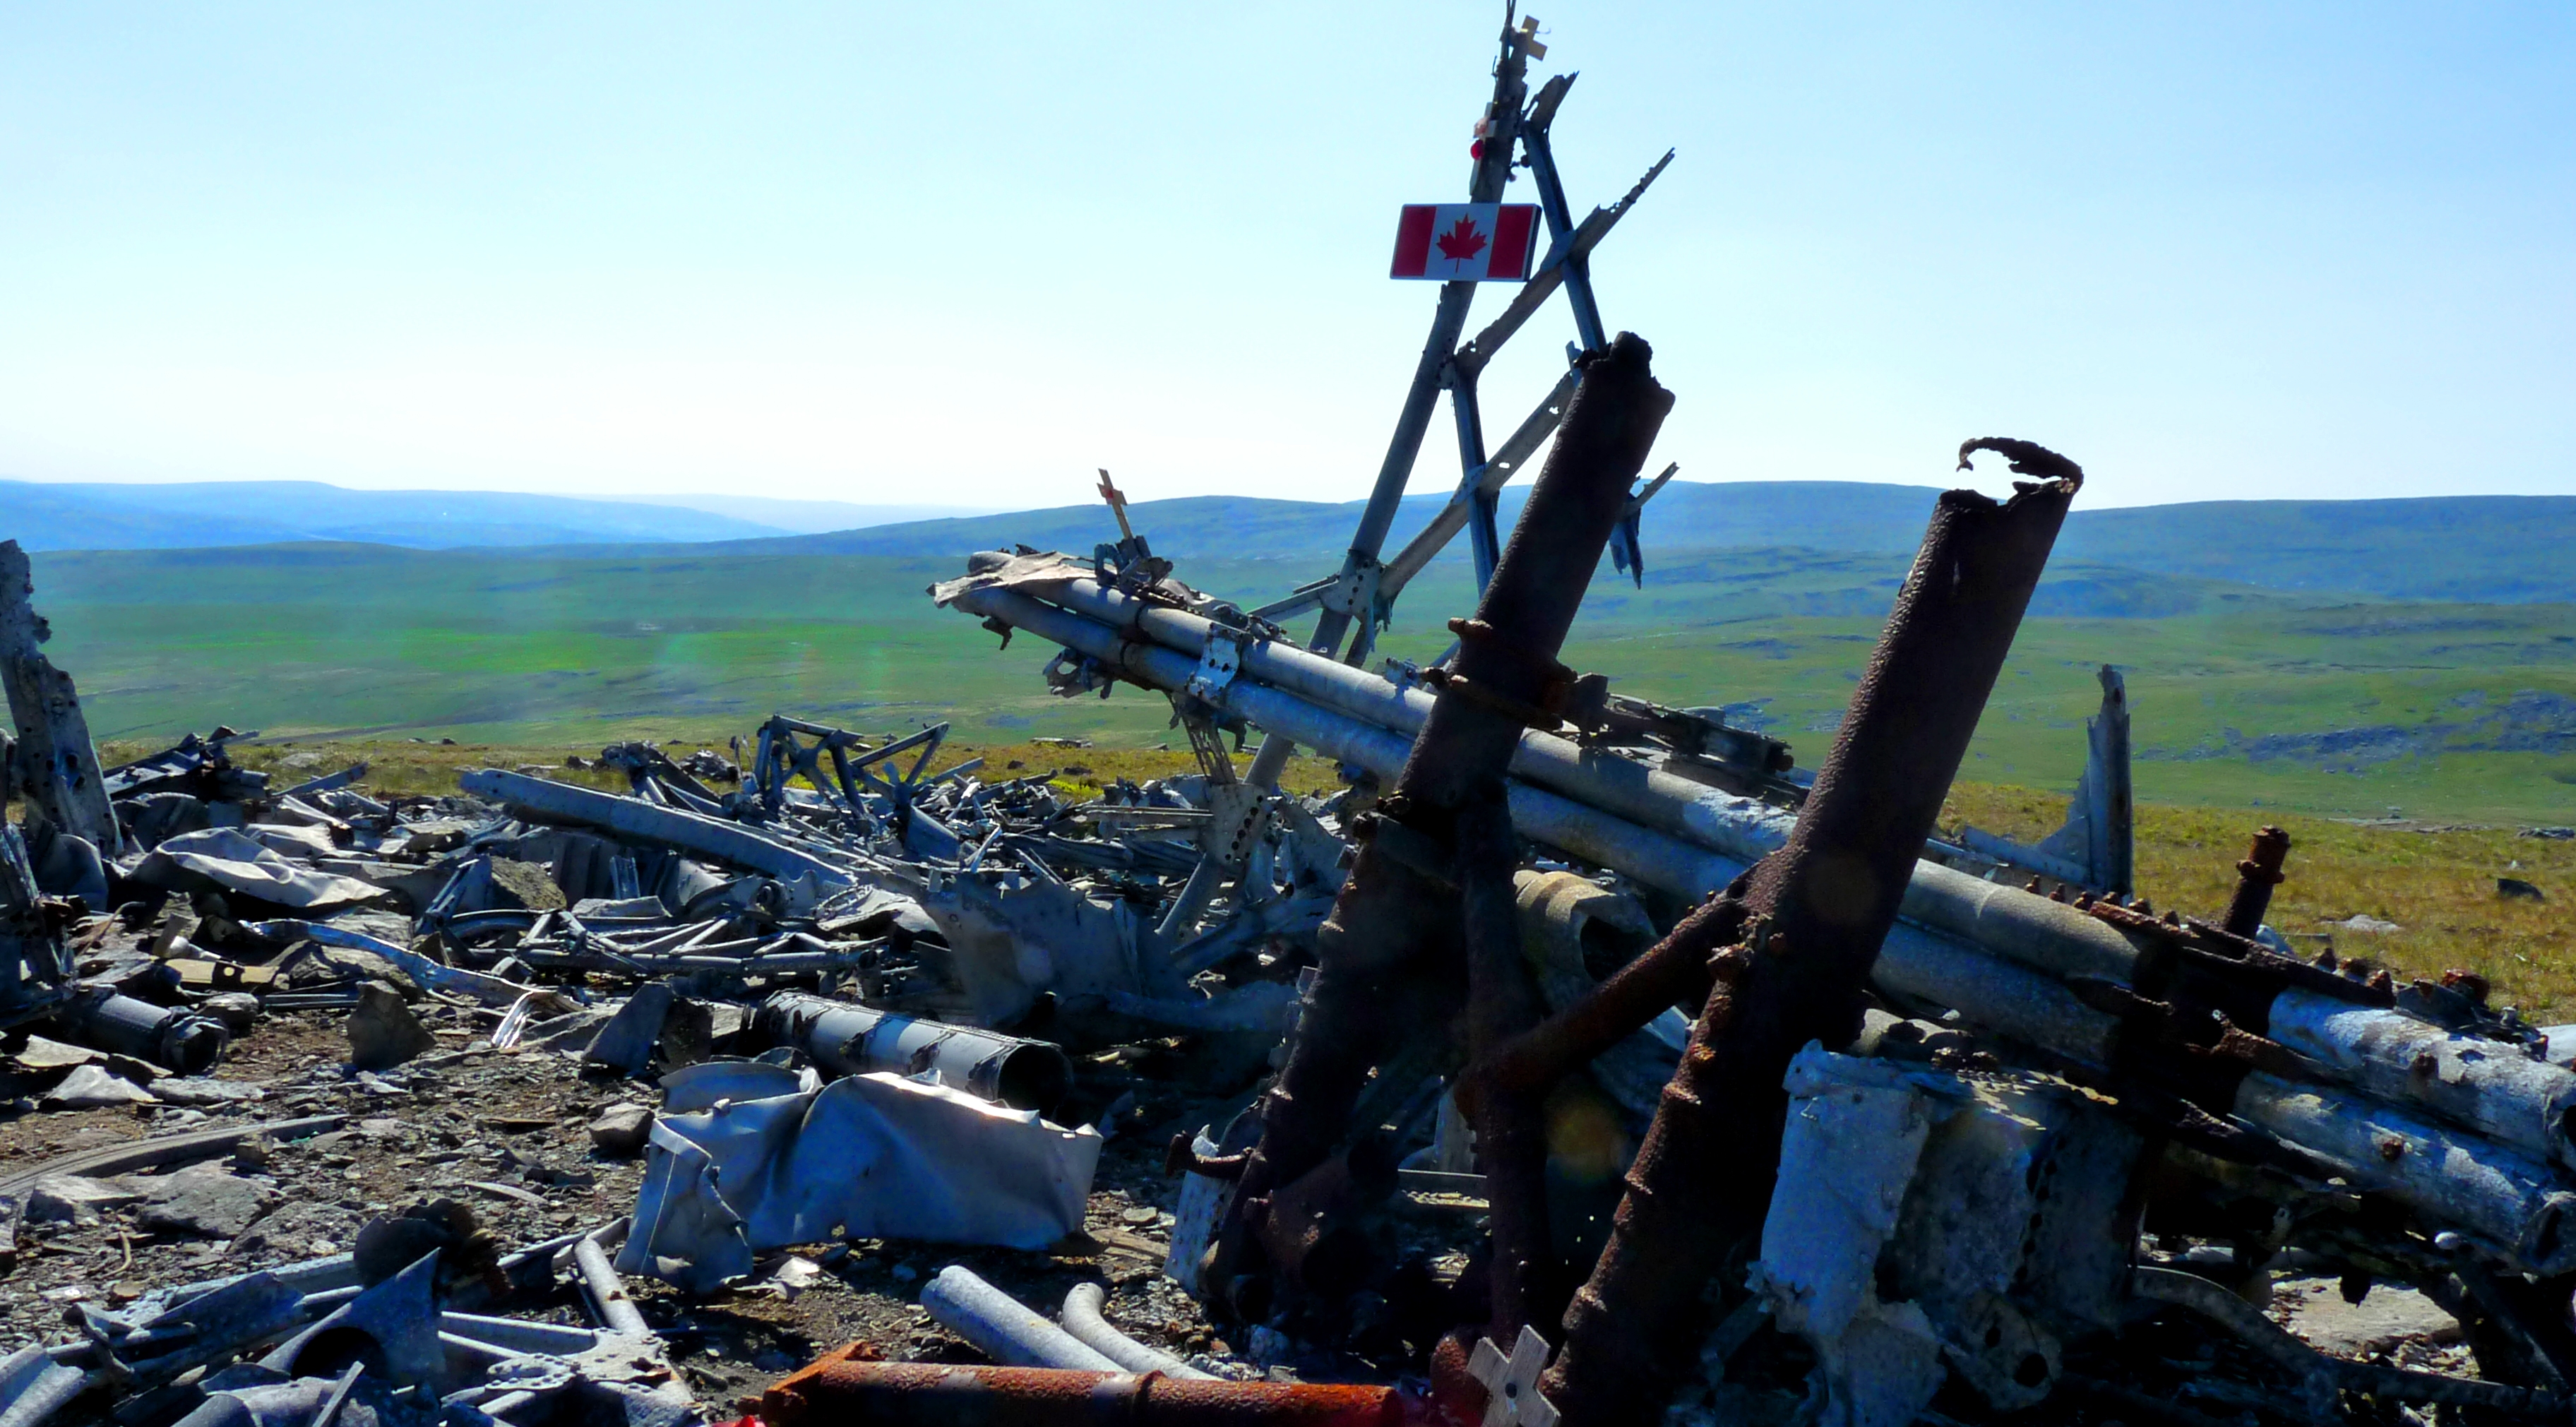
air, vehicle, park, contrast, wreckage, brecon, colour, national, memorial, war, wales, wellington, canadian, bomber, dailyshoot, 365, beacons, force, screenshot